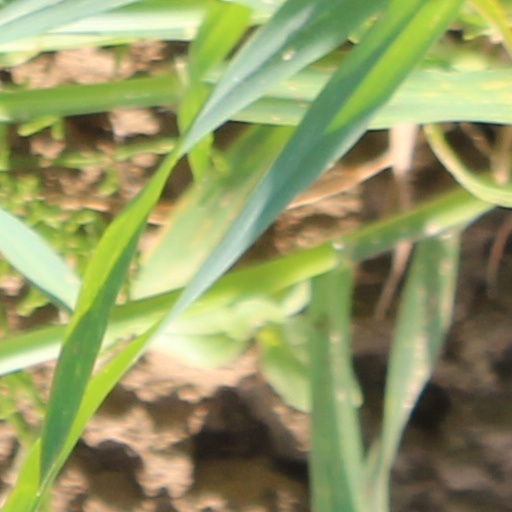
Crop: wheat